Pentatonic scale

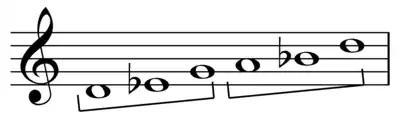
"Miyako-bushi" scale on D, equivalent to "in" scale on D, with brackets on fourthsFile:Miyako-bushi scale.mid

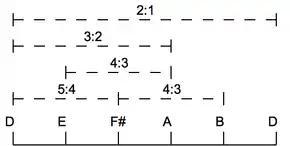
Just pentatonic tuning of Lou Harrison's "American gamelan", Old Granddad. This gives the proportions 24:27:30:36:40.File:Lou Harrison - Old Granddad pentatonic tuning.mid

Musicology commonly classifies pentatonic scales as either "hemitonic" or "anhemitonic". Hemitonic scales contain one or more semitones and anhemitonic scales do not contain semitones. (For example, in Japanese music the anhemitonic "yo" scale is contrasted with the hemitonic "in" scale.) Hemitonic pentatonic scales are also called "ditonic scales", because the largest interval in them is the ditone (e.g., in the scale C–E–F–G–B–C, the interval found between C–E and G–B). (This should not be confused with the identical term also used by musicologists to describe a scale including only two notes.)